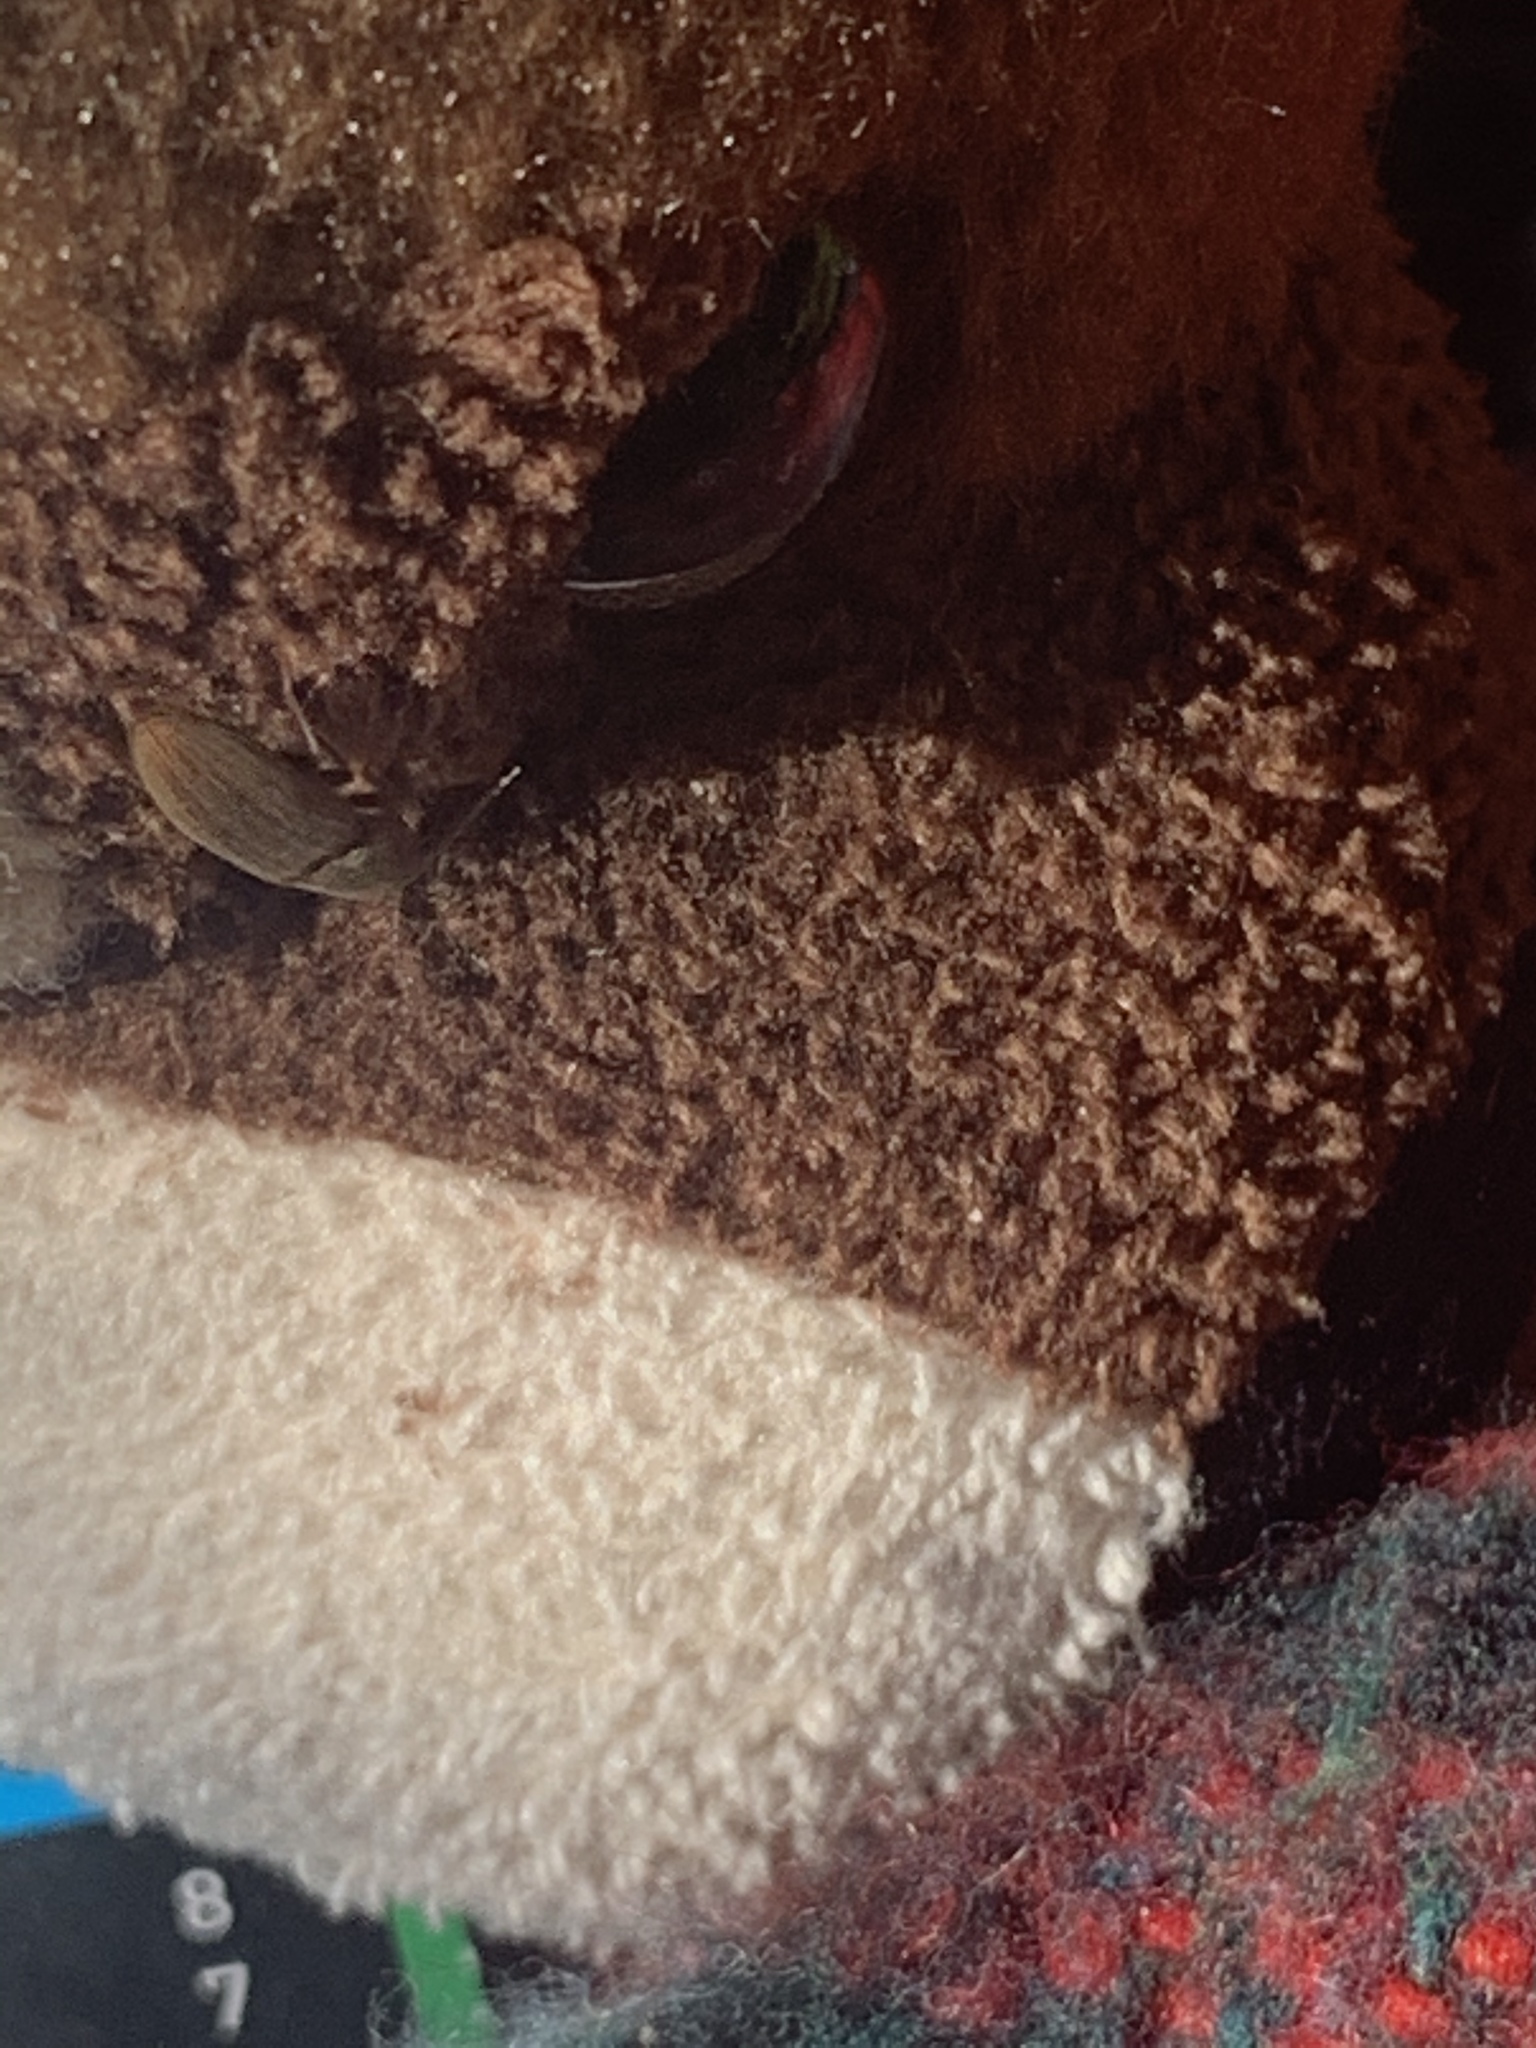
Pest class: clickbeetles_wireworms